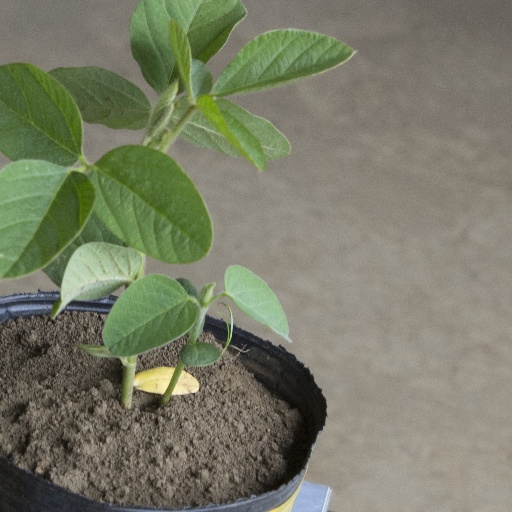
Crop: soybean